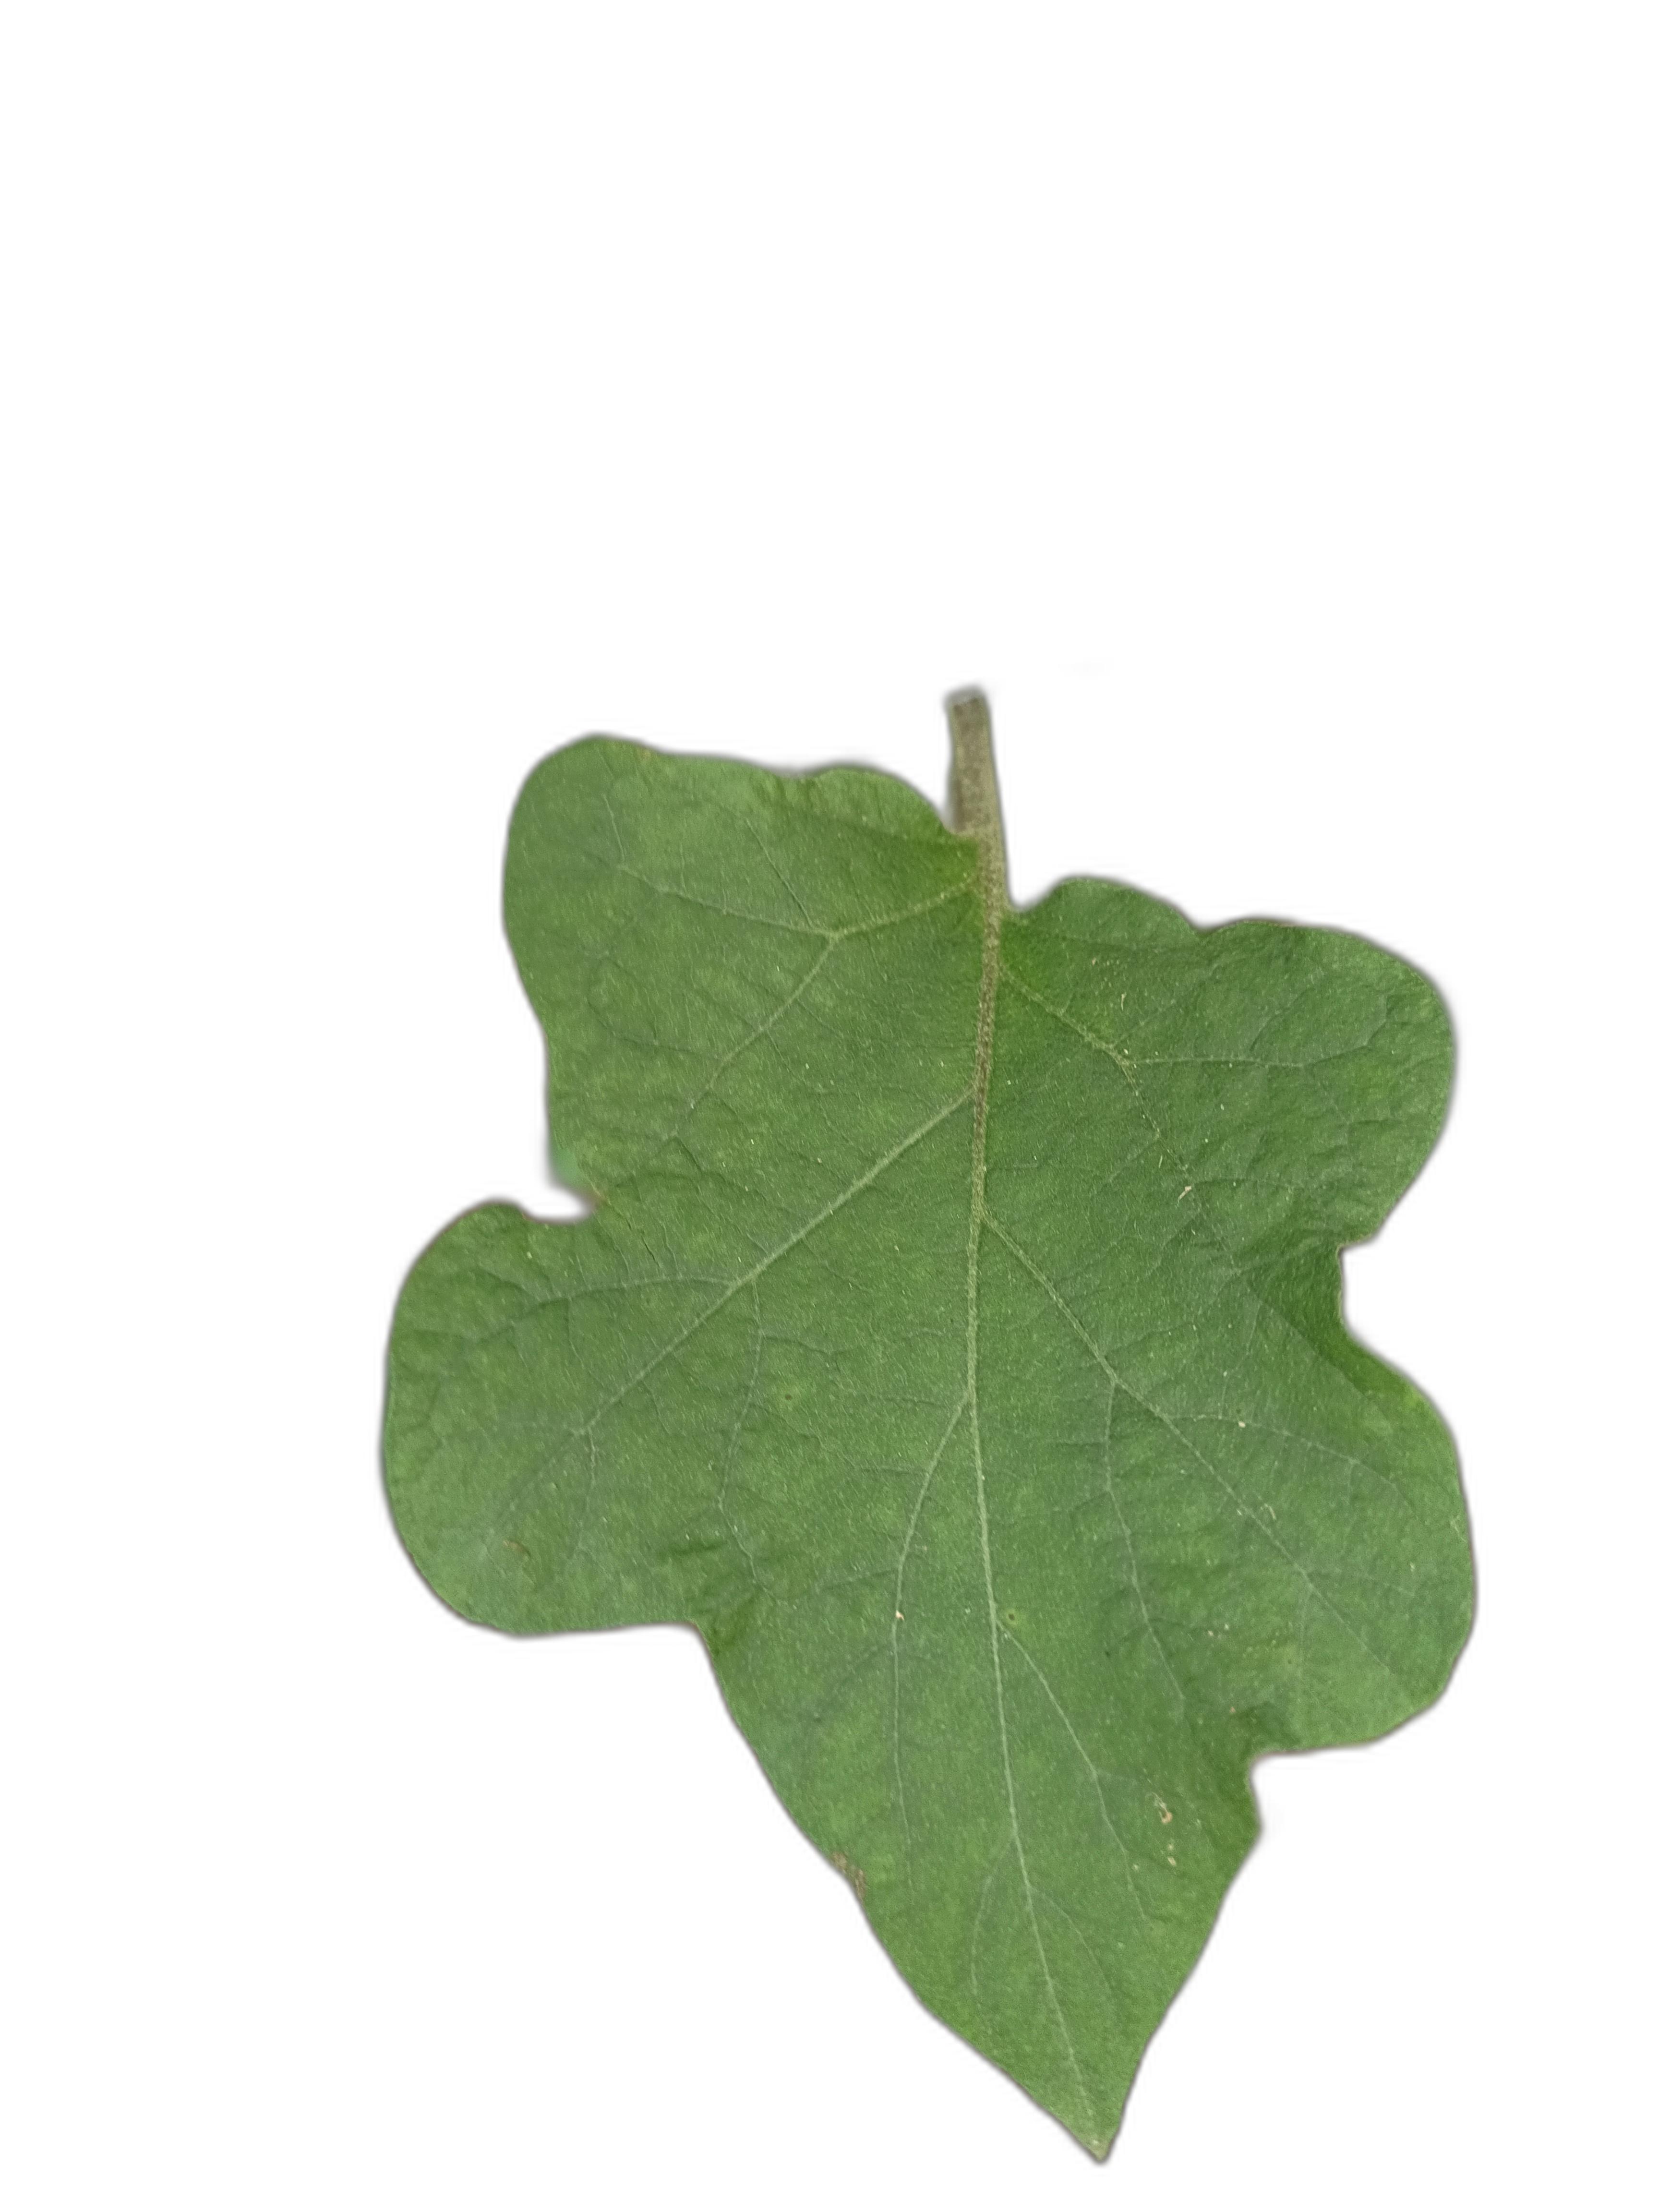
Label: Healthy Leaf